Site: brandenburg
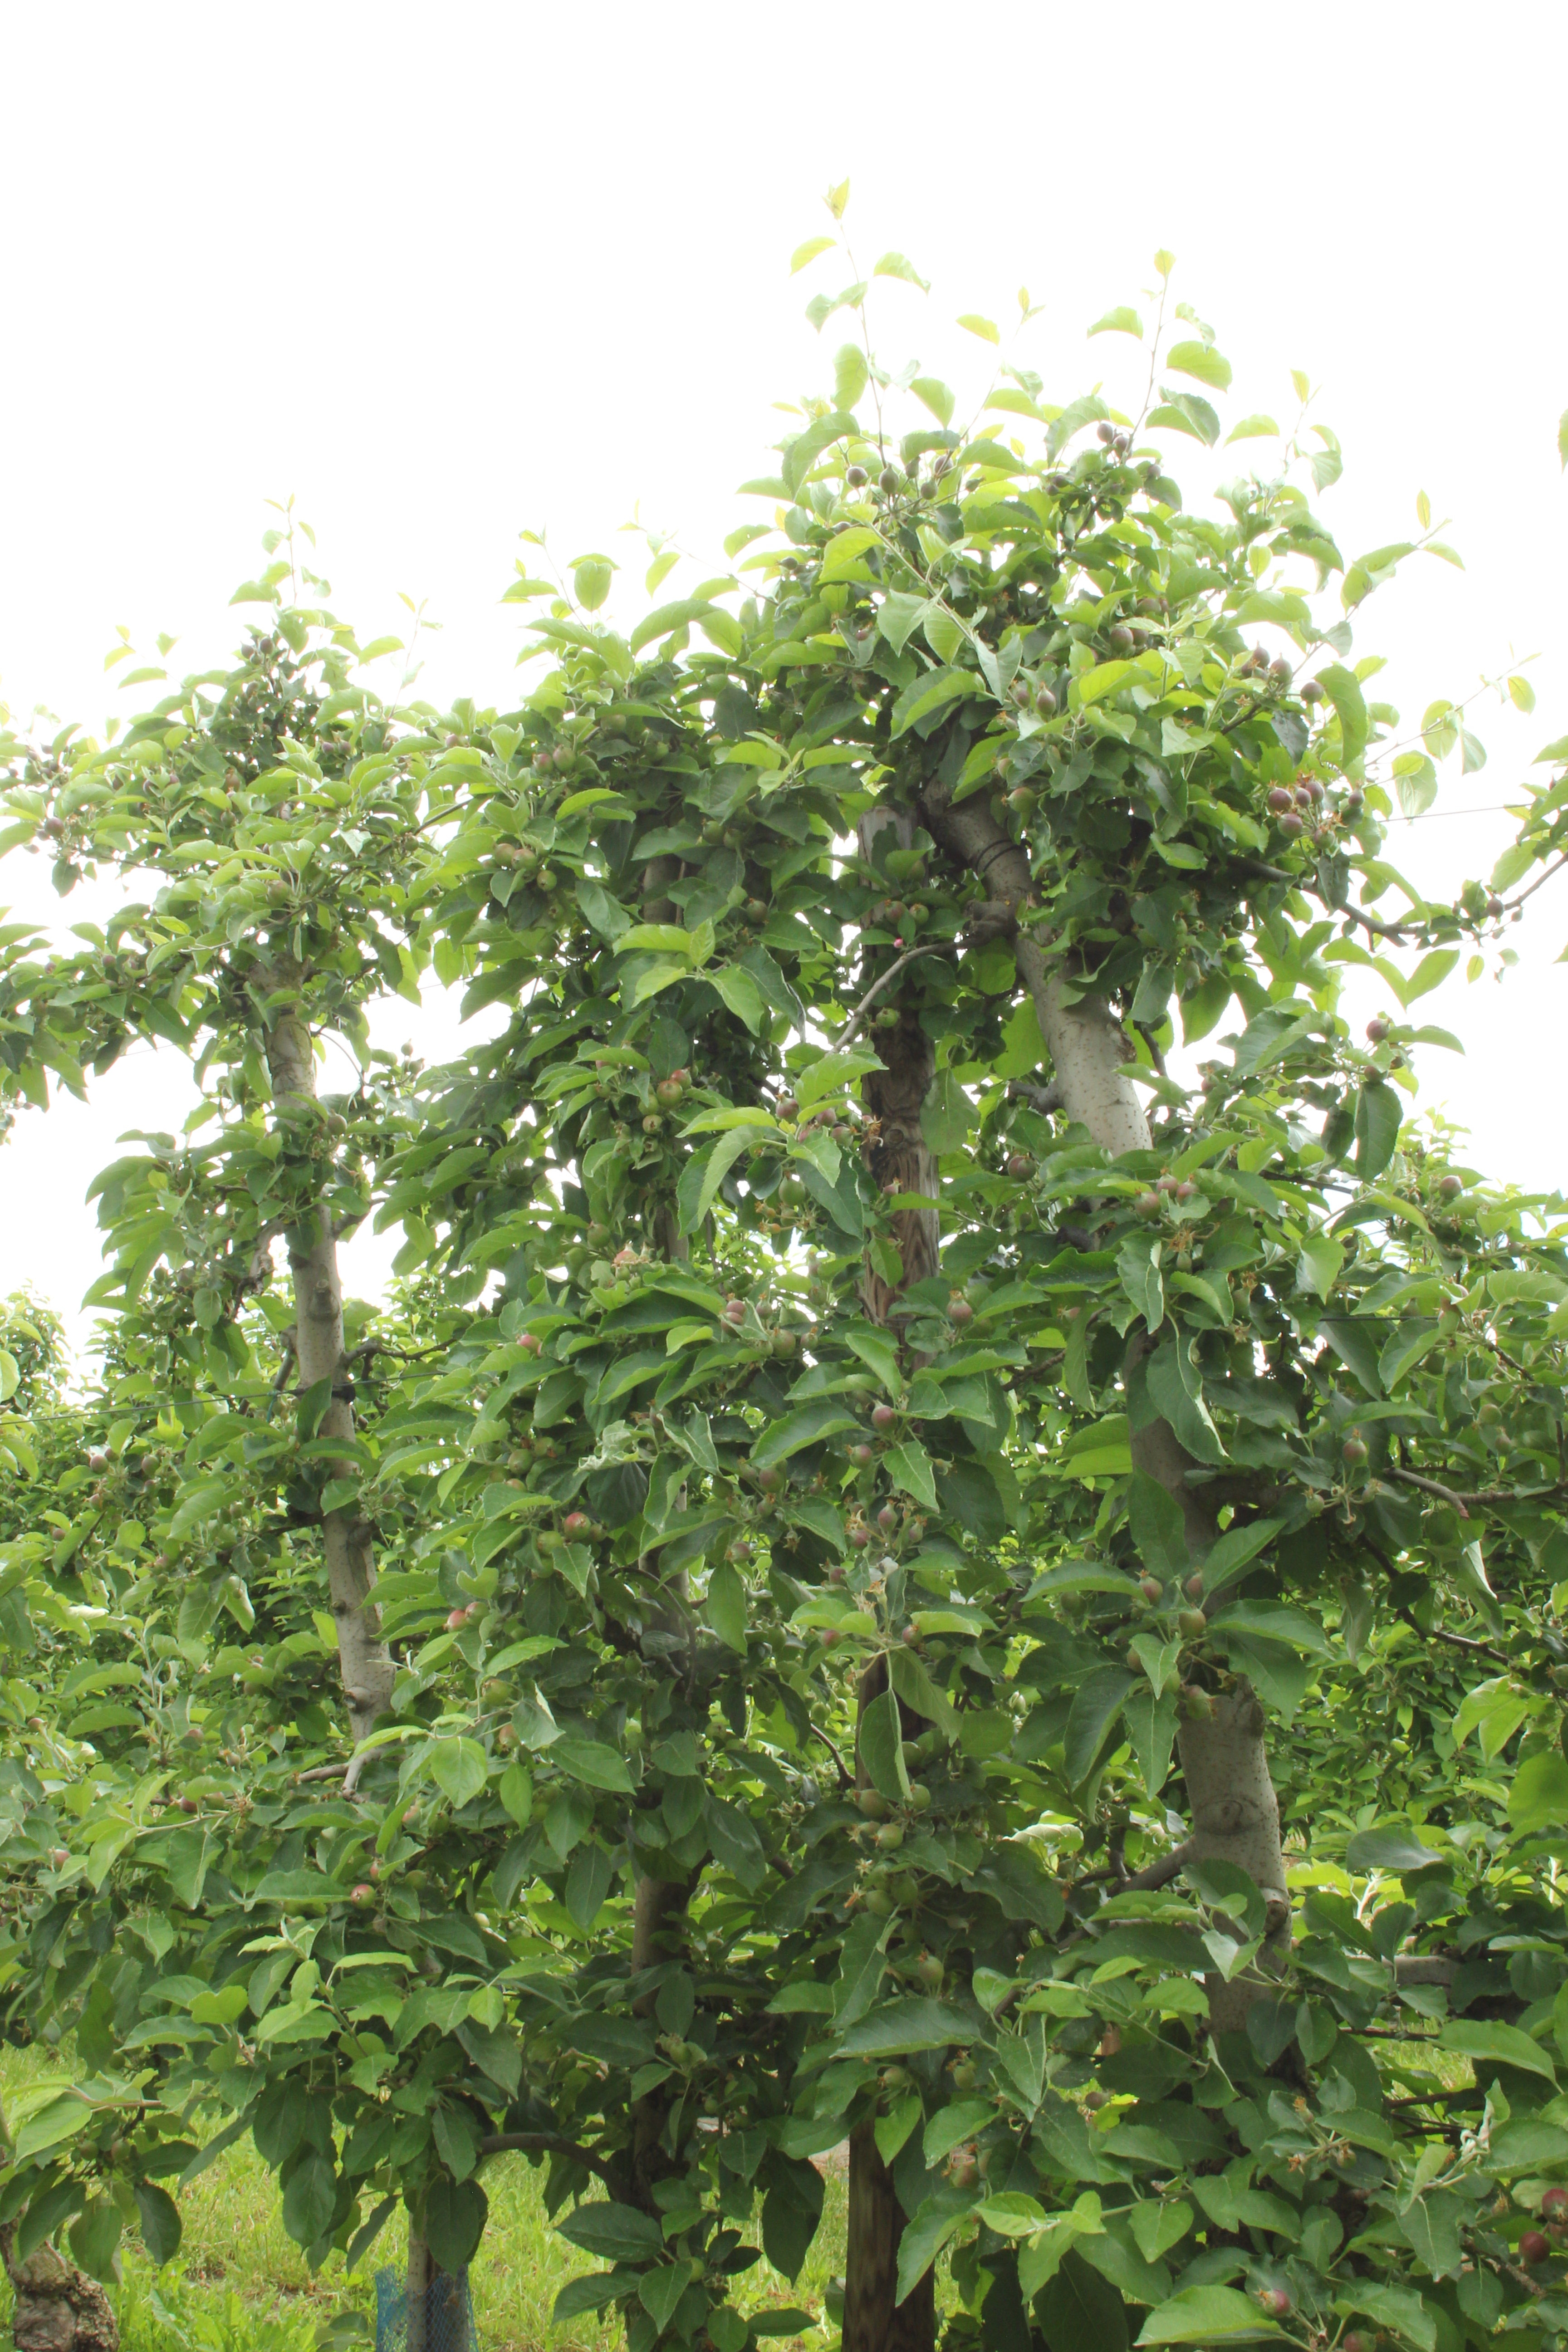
Growth stage (BBCH 72): Development of fruit